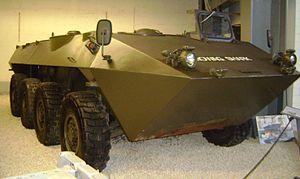
MOWAG est une entreprise suisse qui conçoit et développe des véhicules à destination de l'industrie militaire. Depuis 2003, MOWAG fait partie de General Dynamics